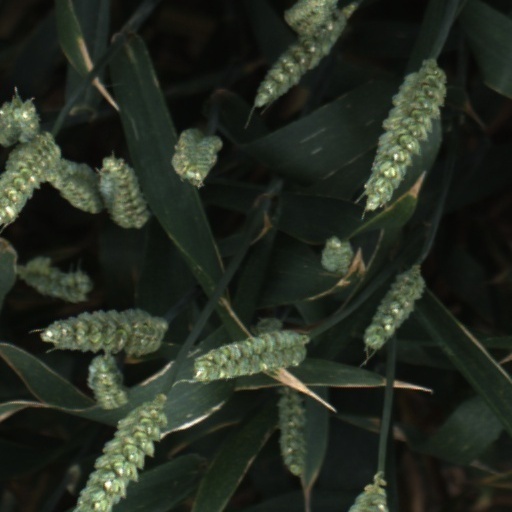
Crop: wheat